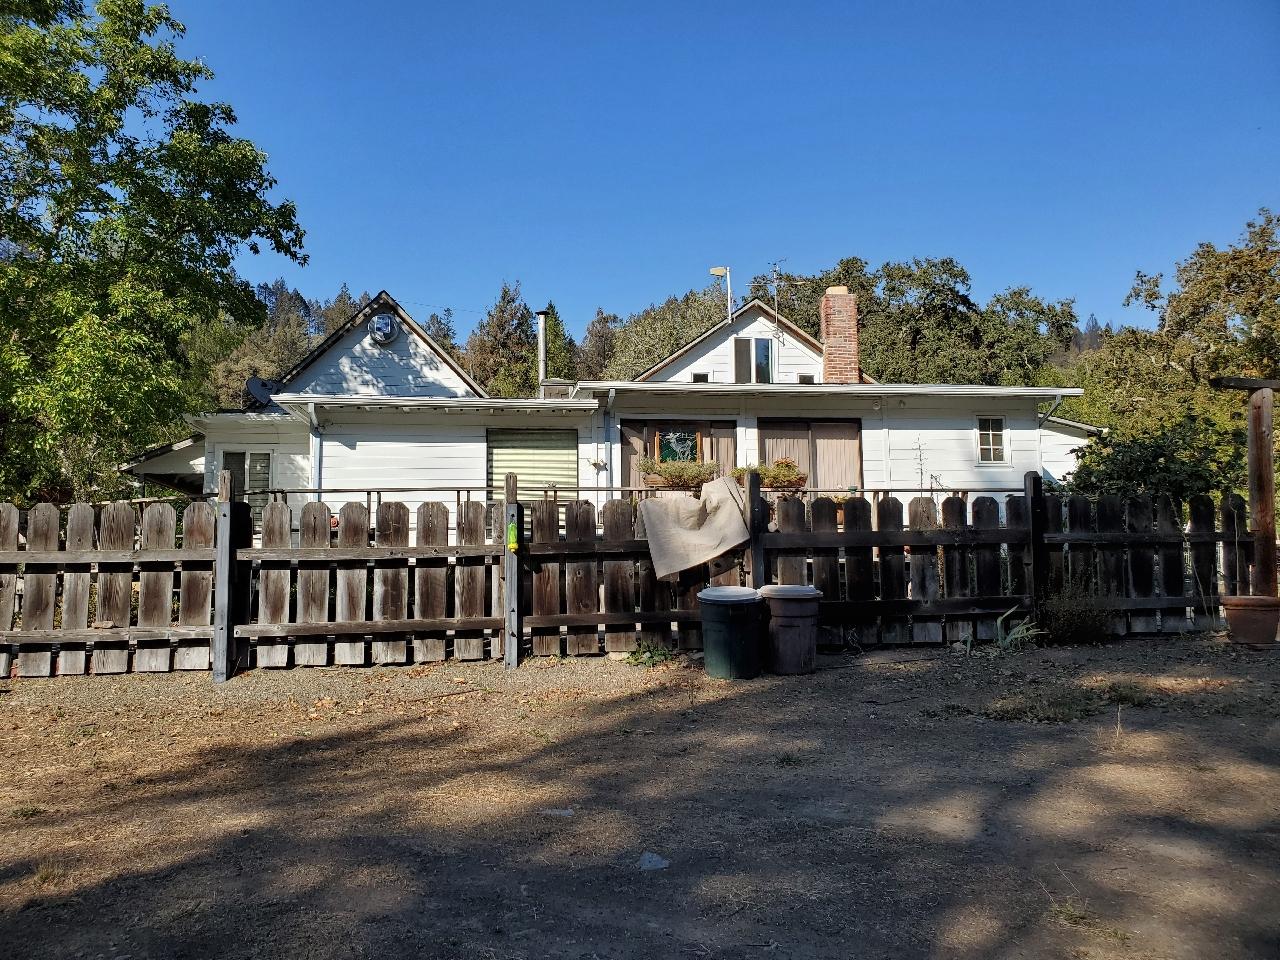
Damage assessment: no_damage